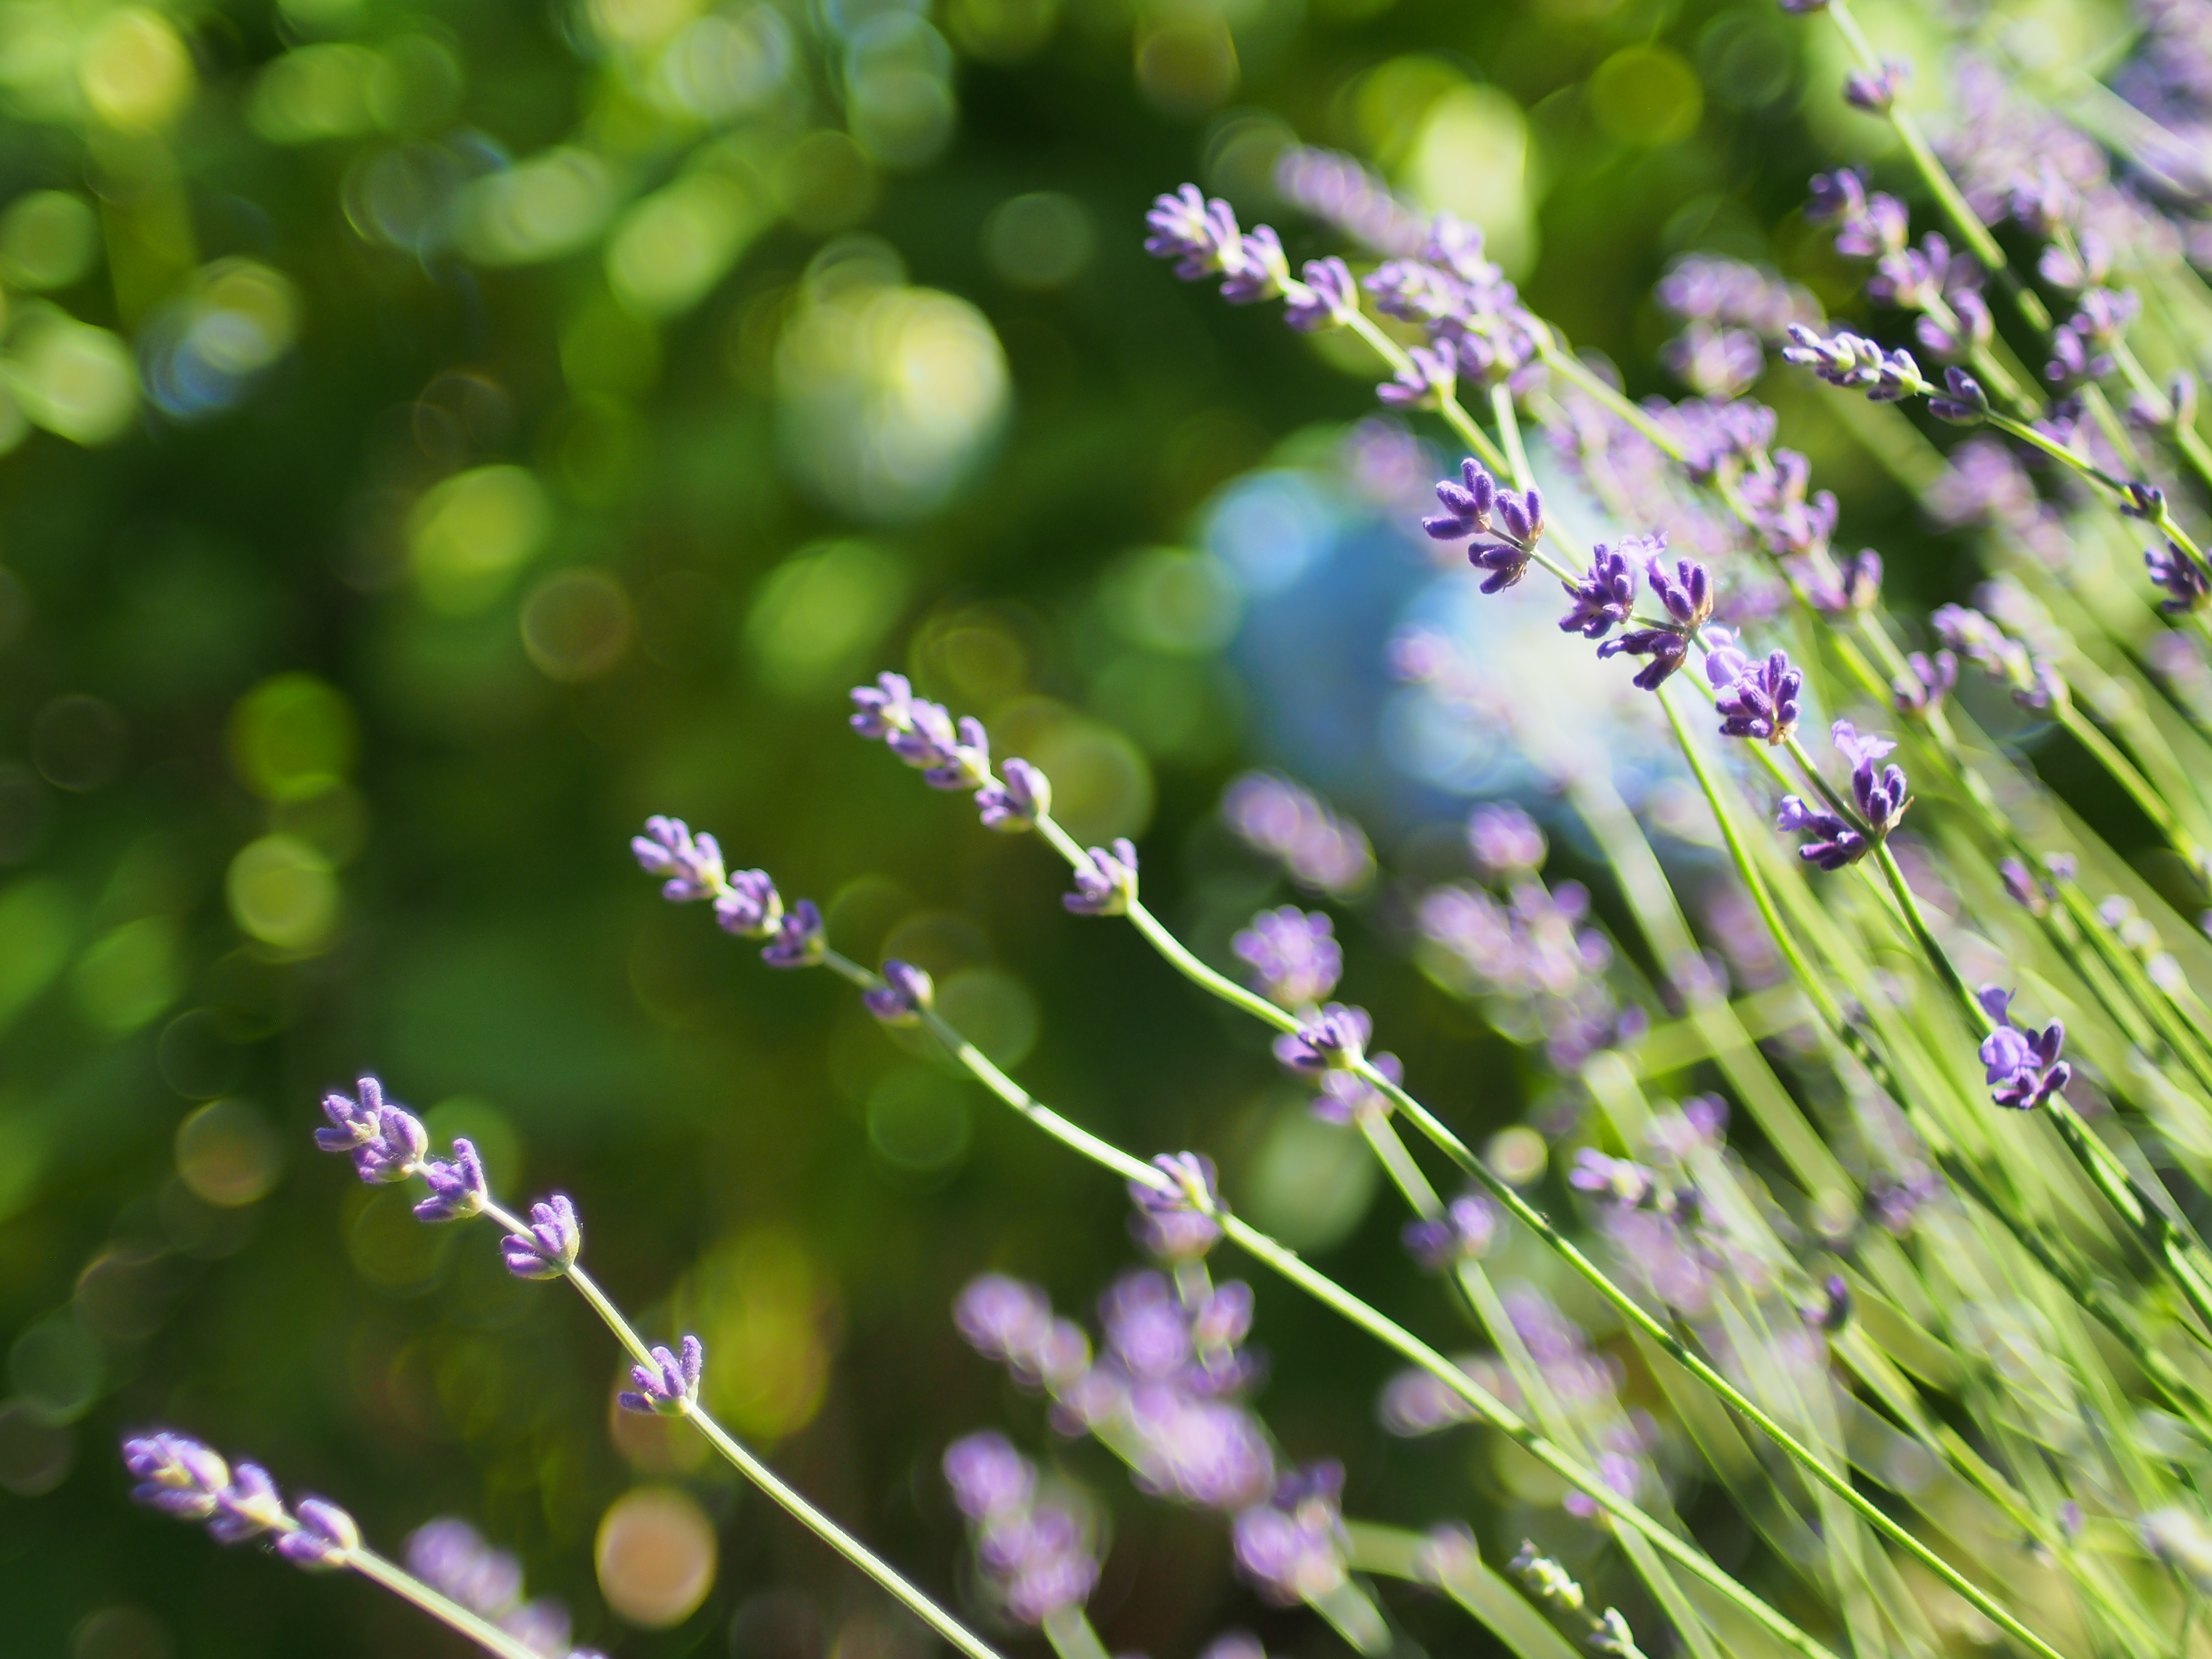
nature, grass, branch, blossom, bokeh, plant, meadow, leaf, flower, green, herb, botany, flora, lavender, wildflower, macro photography, flowering plant, plant stem, land plant, english lavender